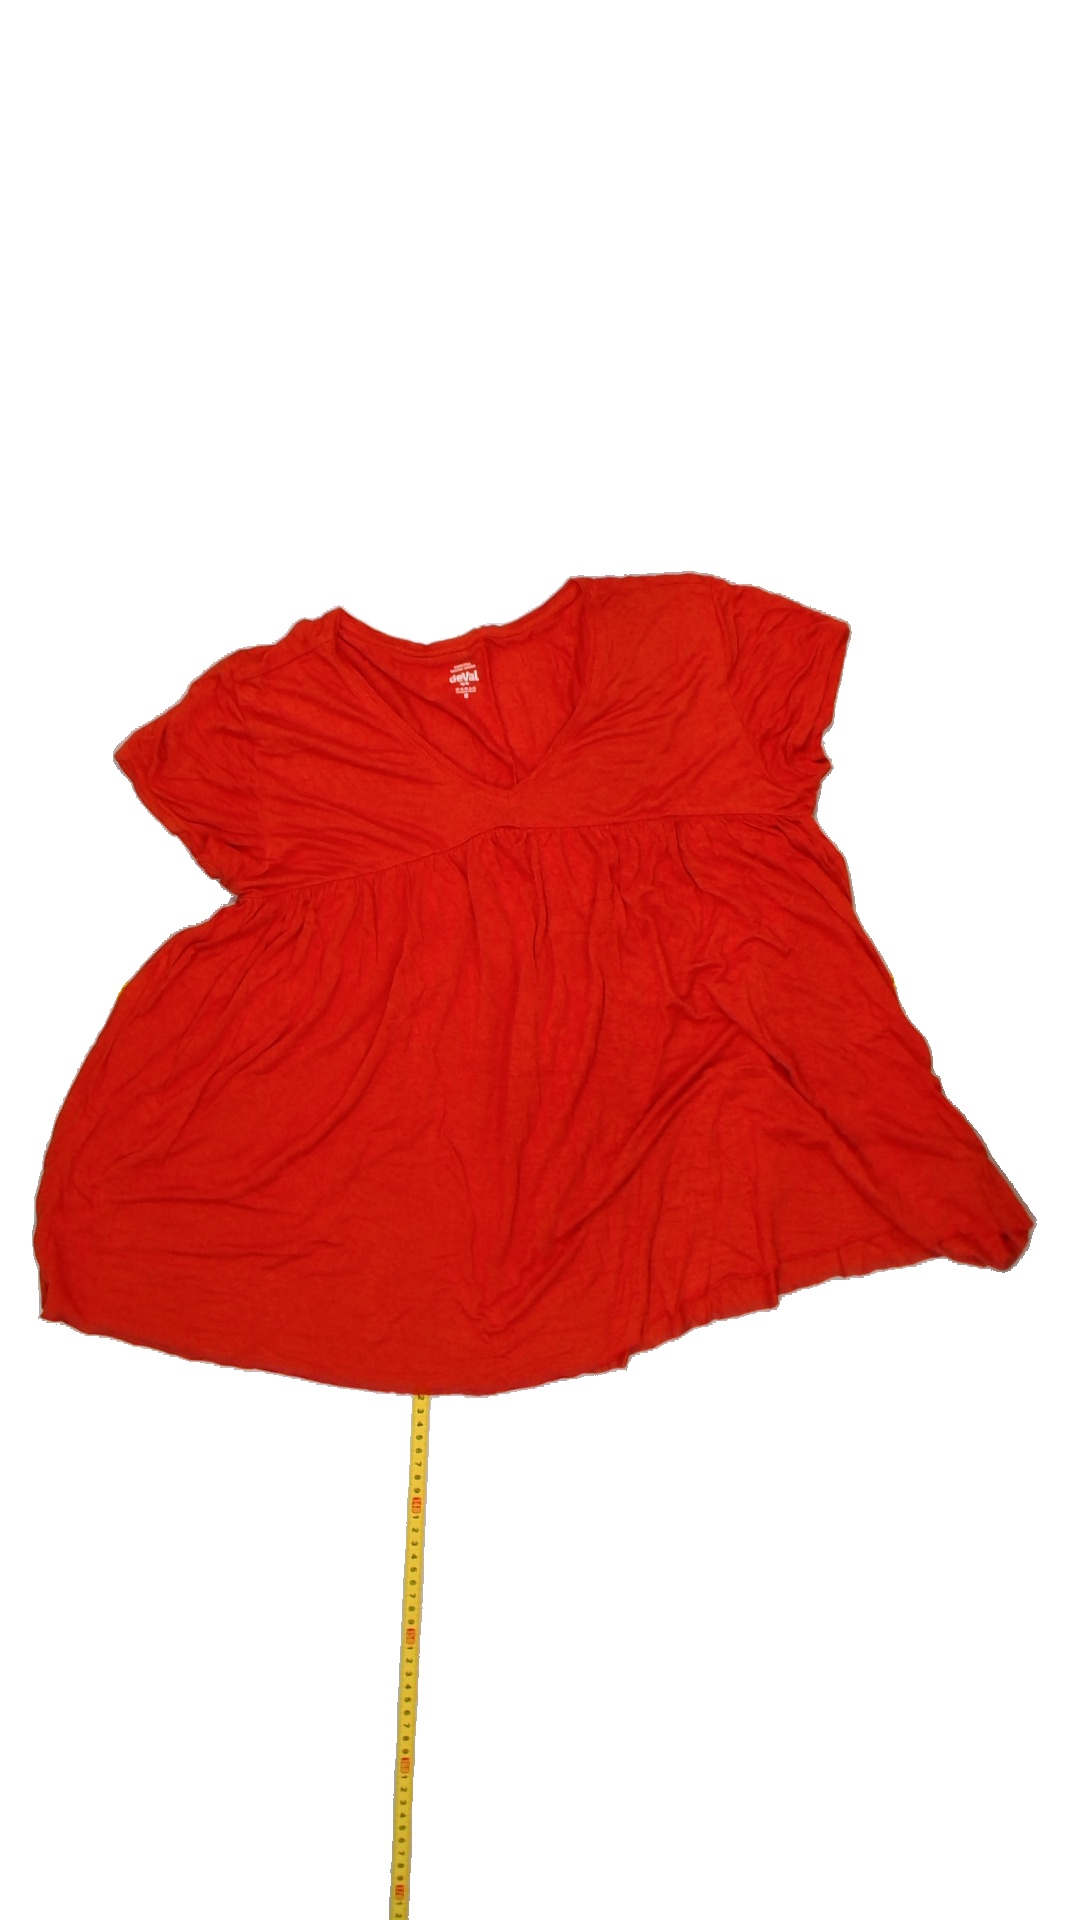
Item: T-shirt (Ladies)
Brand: Not Applicable
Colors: Orange
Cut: Loose
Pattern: Plain
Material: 100% Viscose
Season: All
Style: No trend
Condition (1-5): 5
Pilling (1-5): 5
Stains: No
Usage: Reuse
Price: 50-100